Brandywine Summit Camp Meeting

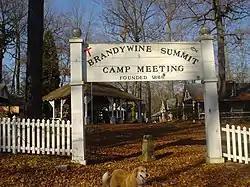
Brandywine Summit Camp Meeting entrance, November 2009

Brandywine Summit Camp Meeting is a historic camp meeting and national historic district located at Concord Township, Delaware County, Pennsylvania, United States. The rural setting drew Methodists from nearby Wilmington, Delaware and West Chester. The district includes 76 contributing buildings near Chadds Ford village. The buildings are in a vernacular camp meeting style of architecture. The centerpiece of the community are the Tabernacle, built about 1884, and Pavilion, also dated to the 1880s. Most of the contributing buildings are cottages, built after the turn of the 20th century.